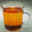
Label: cup